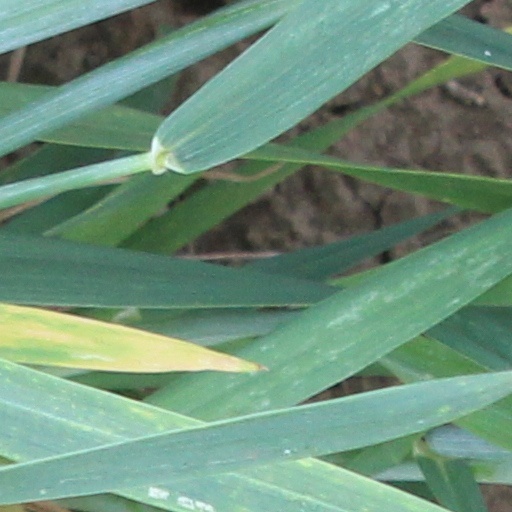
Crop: wheat